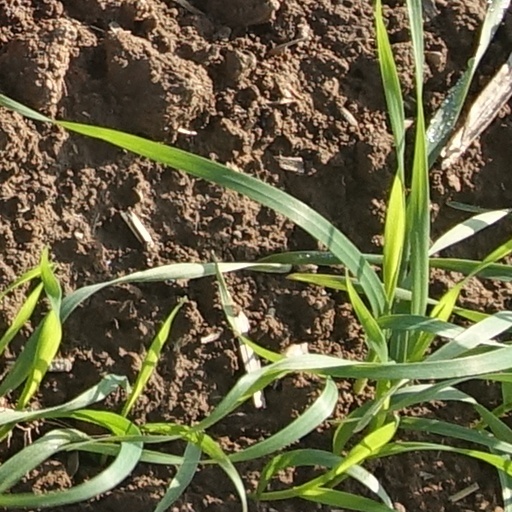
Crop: wheat